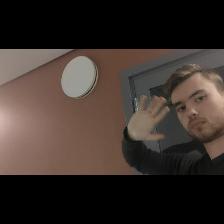
Label: Human